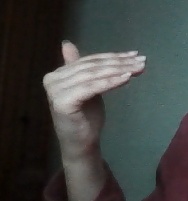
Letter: khaa